Aldious

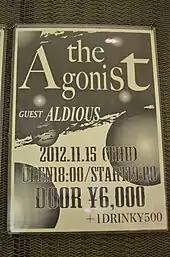
Poster for a November 2012 concert by The Agonist and Aldious in Osaka.

Aldious was formed in Osaka in June 2008 when guitarist and leader Yoshi teamed up with vocalist Rami. The name Aldious was created by Rami shortening the phrase "Ultimate Melodious." The singer said that they intentionally express their femininity by wearing dresses with big hair, a style that saw the band labelled ""Age-jō"". In November they took part in the compilation album "Red Hot Burning Hell Vol.16", soon after which guitarist Ruki and bassist Sawa left. In January 2009, Toki and Kaze joined as guitarist and bassist respectively, later the band self-released and sold-out their debut four-track EP "Dear Slave" on November 7. Kaze left in December, and drummer Aruto joined in January 2010. March saw the return of Sawa on bass and, around this time, Aldious formed their own record label, Bright Star Records. Their first single "Defended Desire", released on July 7, sold-out all 7,000 copies, reached the number 4 position on Oricon's Indies singles chart and number 49 on its regular chart. In April, Bright Star became a sublabel of Spinning and the band released their debut album "Deep Exceed" on October 13, 2010. It reached number 15 on the Oricon Albums Chart and sold over 30,000 copies.